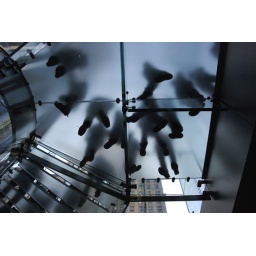
View from below the glass floor at NYC 5th avenue Apple store.